Soulton Long Barrow

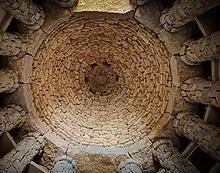
The roof of chamber 1 in the Soulton Long Barrow

The Soulton Long Barrow and Ritual Landscape is a modern memorial in the form of a long barrow in the Soulton landscape near Wem in Shropshire, England.